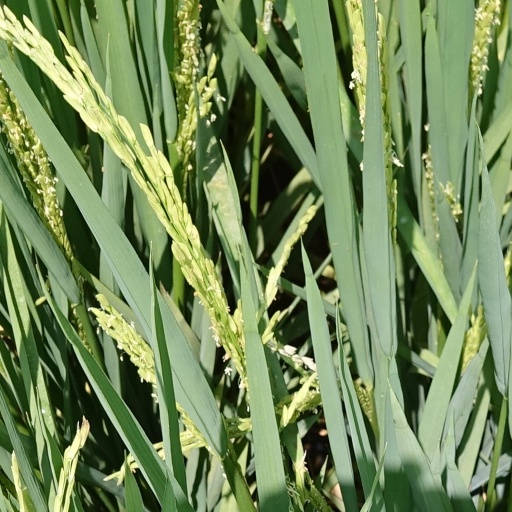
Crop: rice